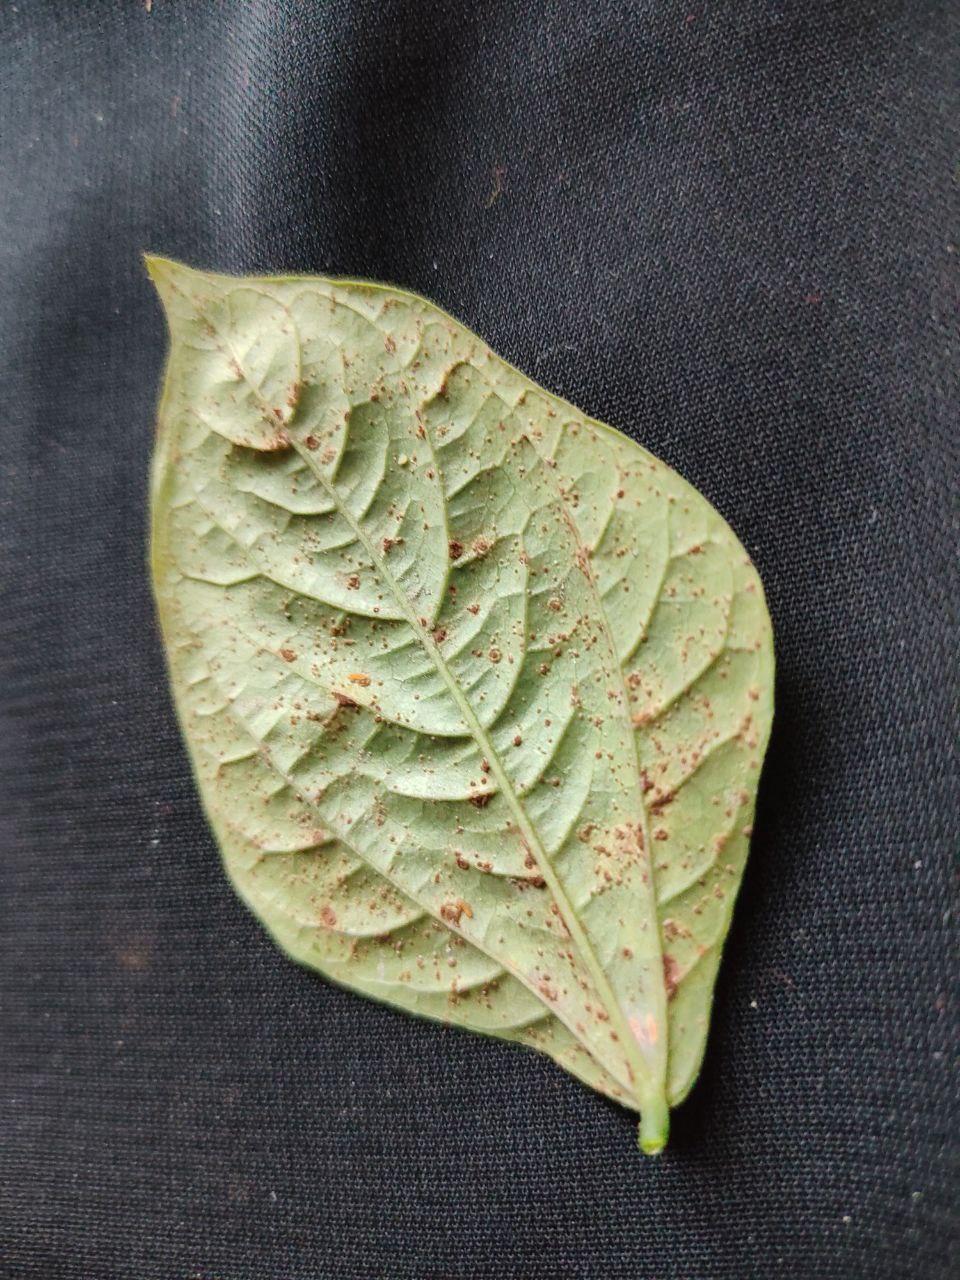
Crop: cowpea
Leaf condition: Septoria leaf spot